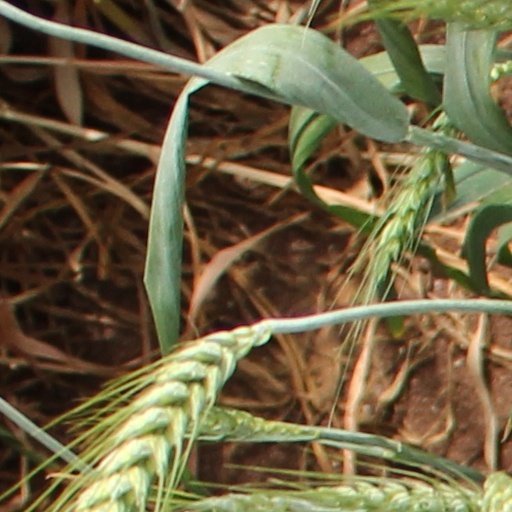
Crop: wheat